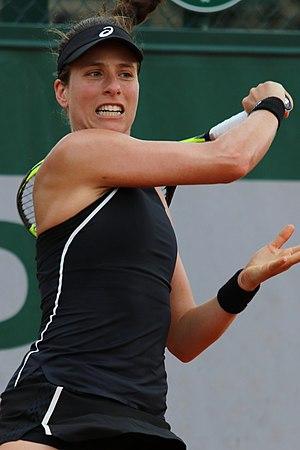
Johanna Konta, née le 17 mai 1991 à Sydney, est une joueuse de tennis britannique.